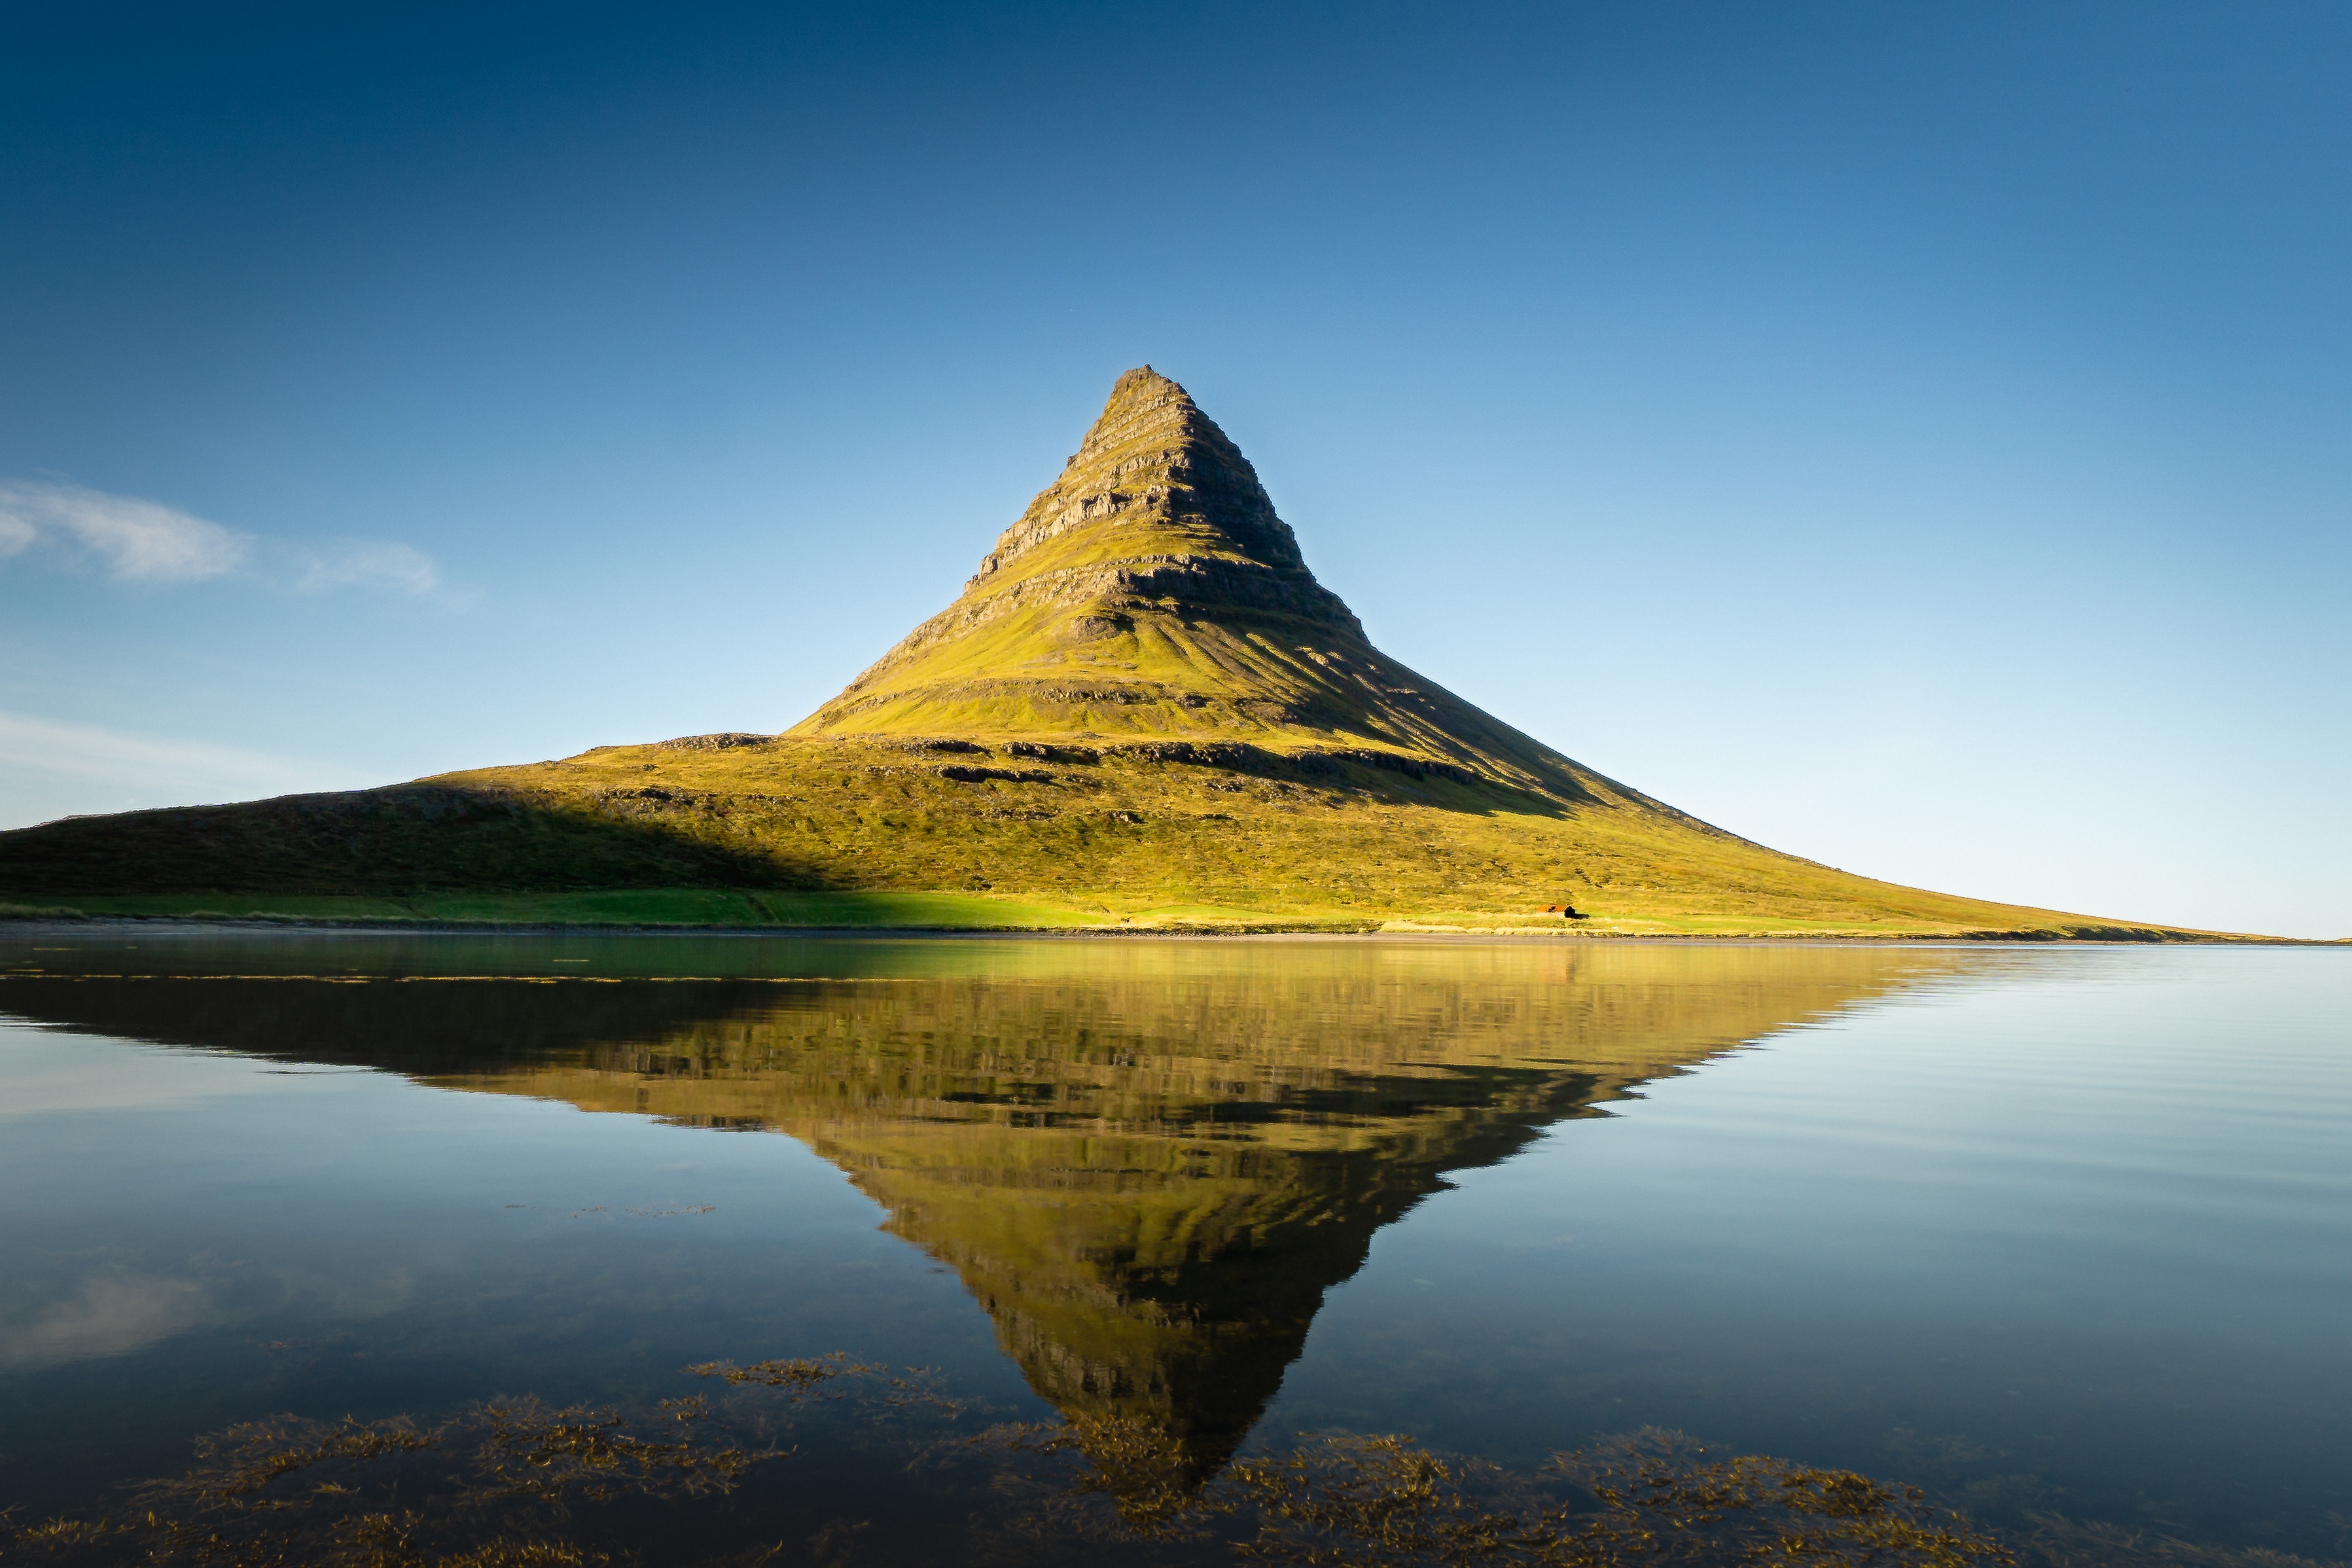
natural, sky, water, nature, mountain, cloud, natural landscape, lake, landscape, horizon, triangle, symmetry, reflection, lacustrine plain, tree, hill, reservoir, rock, lake district, cone, evening, loch, wetland, sea, pyramid